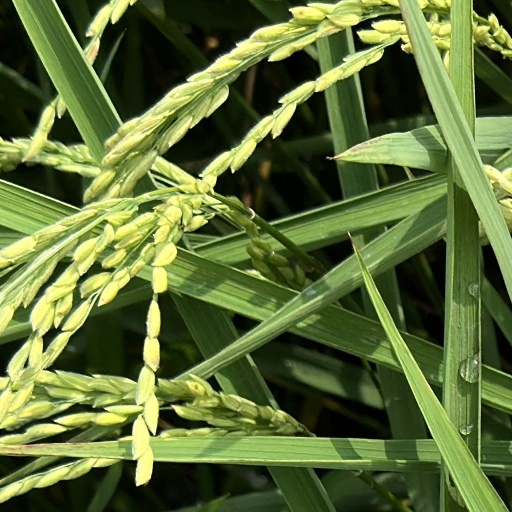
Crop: rice